SS Samuel Mather (1887)

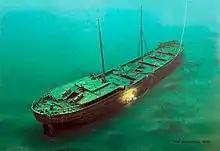
Painting of the wreck as it appeared in 2006

The "Mather's" wreck was discovered in May 1978 by Bob Smith of Sault Ste. Marie, Michigan and has been extensively filmed by the Great Lakes Shipwreck Historical Society (GLSHS). Shipwreck historian Janice Gerred reported that the Great Lakes Shipwreck Historical Society took the "Mather's" artifacts for preservation to display in the Great Lakes Shipwreck Museum. However, Michigan’s Antiquities Act of 1980 prohibited the removal of artifacts from shipwrecks on the Great Lakes bottomlands. The Michigan Department of Natural Resources and Environment 1992 raid on the GLSHS offices and Great Lakes Shipwreck Museum included seizure of artifacts that were illegally removed from the "Samuel Mather" in the 1980s.